Religion in Ukraine

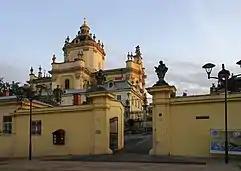
St. George's Cathedral, Lviv

The Orthodox Church of Ukraine (OCU) is recently formed national Orthodox Church from Unification council in December 2018, After mergers from Ukrainian Orthodox Church—Kyiv Patriarchate, Ukrainian Autocephalous Orthodox Church and parts of Ukrainian Orthodox Church (Moscow Patriarchate). The title of its primate is "His Beatitude (name), Metropolitan of Kyiv and all Ukraine". The church uses Ukrainian as its liturgical language.